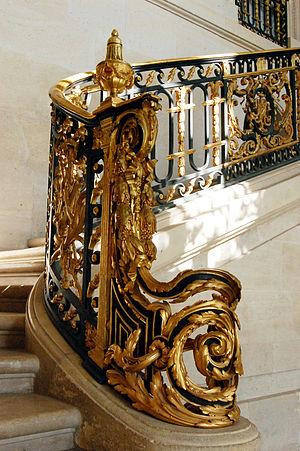
Départ de la rampe de l'escalier intérieur du Petit Trianon
Le château du Petit Trianon est un bâtiment situé dans le domaine du Petit Trianon, au sein du parc de Versailles, dans le département français des Yvelines, en région Île-de-France.